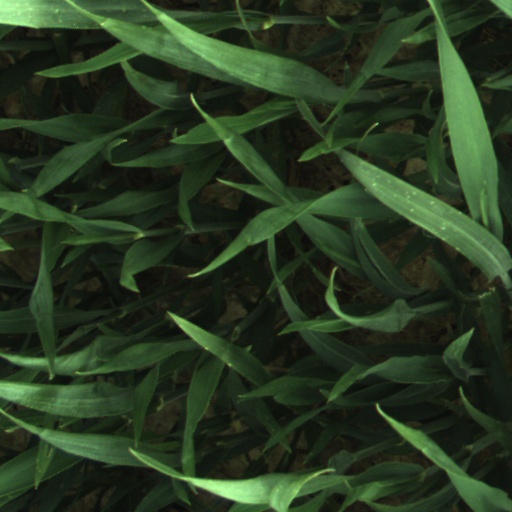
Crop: wheat